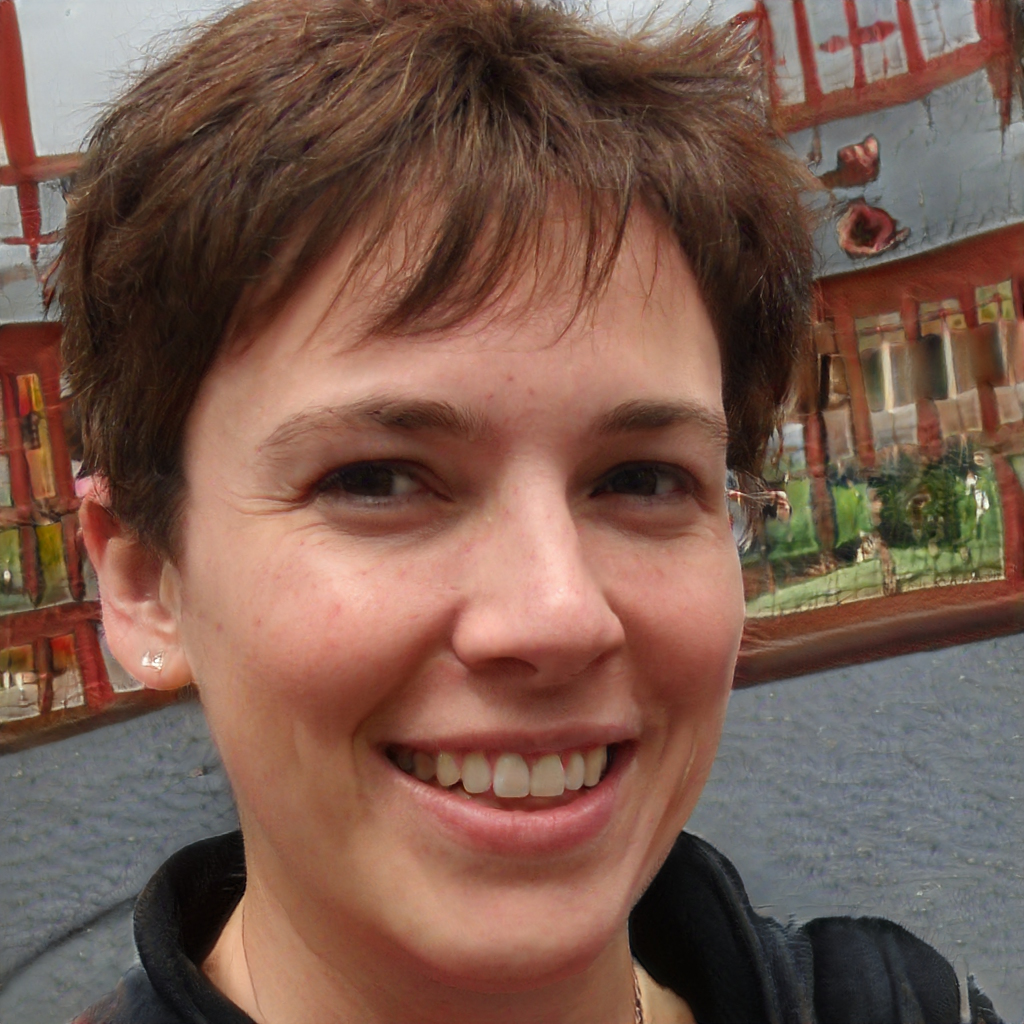
Portrait style: Real Portrait